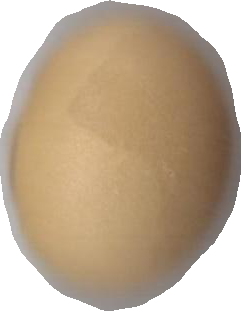
Variety: Dega